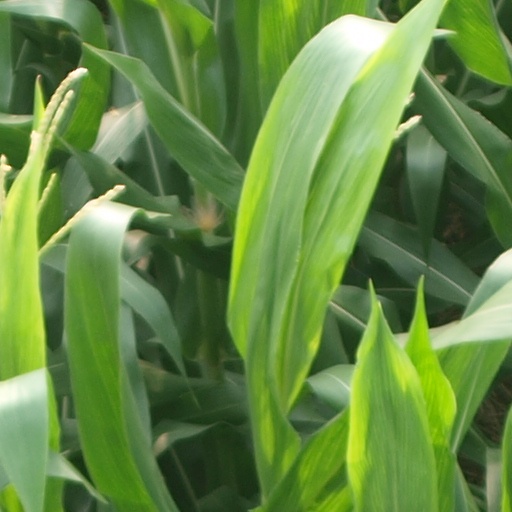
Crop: maize; corn